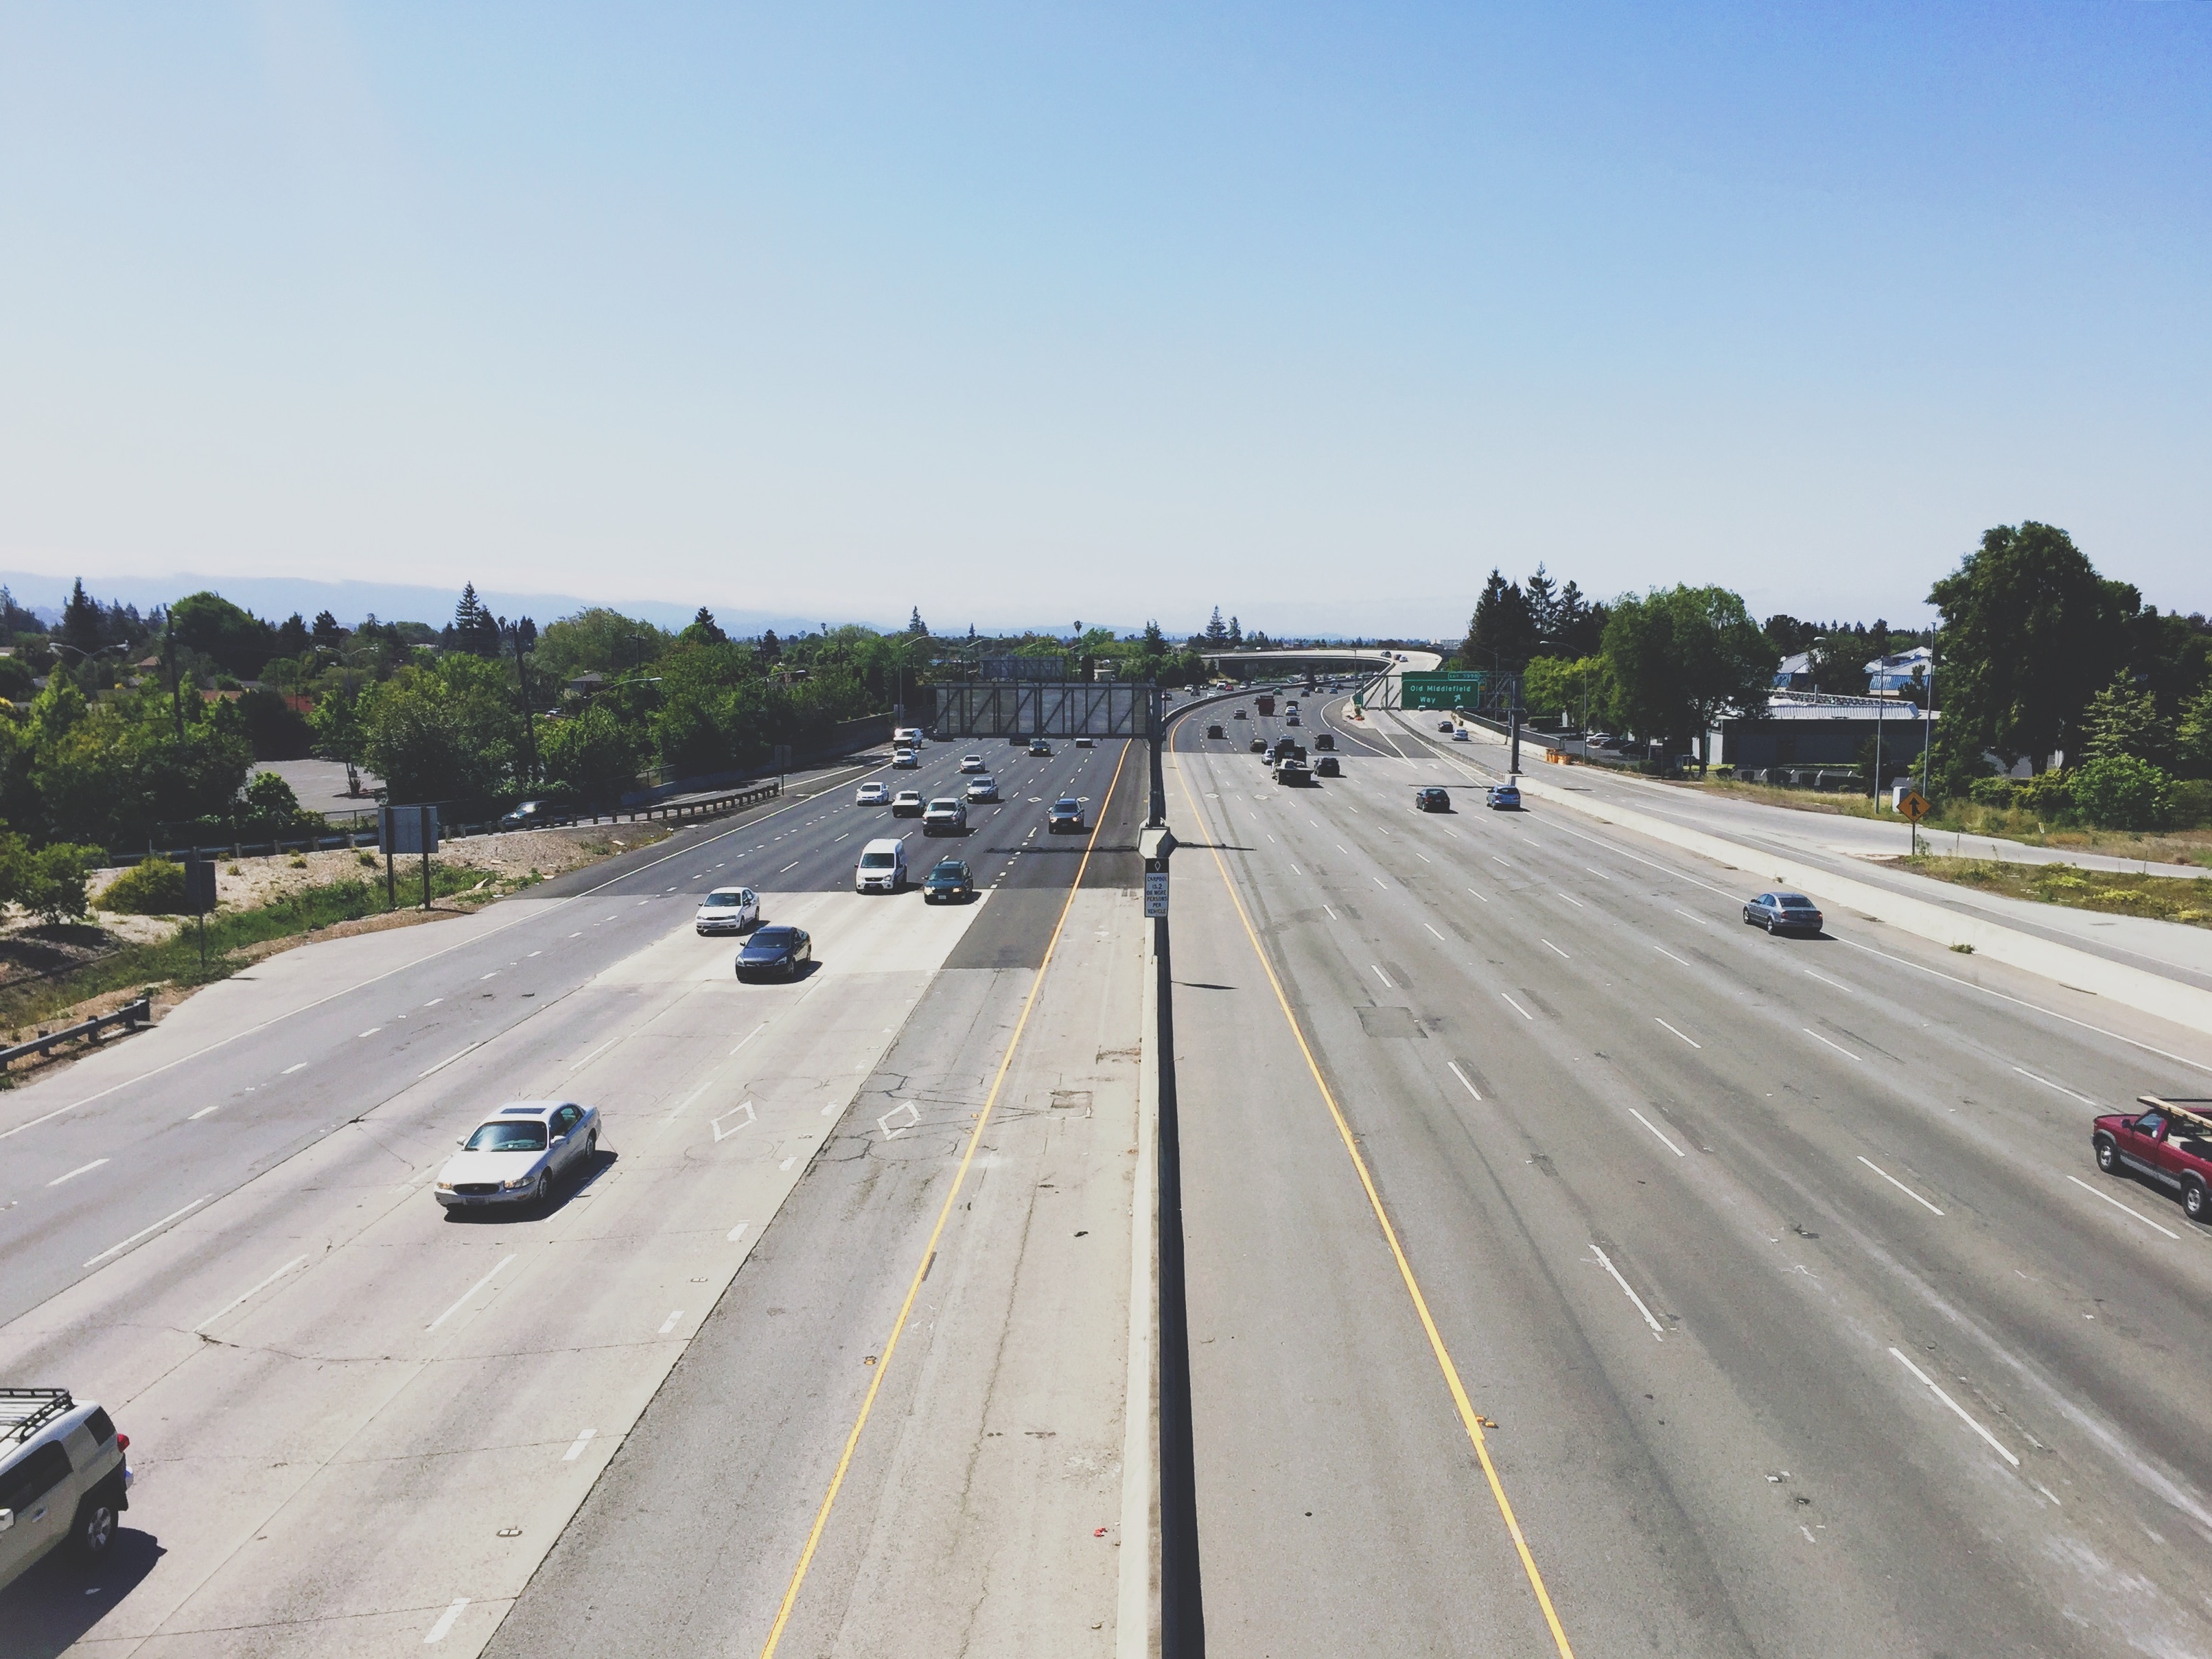
road, highway, driving, asphalt, vehicle, aviation, flight, lane, infrastructure, cars, runway, race track, aerial photography, residential area, atmosphere of earth, controlled access highway